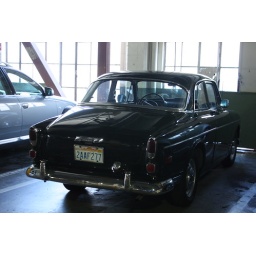
there are cute sun flowers in the car. cute driver.